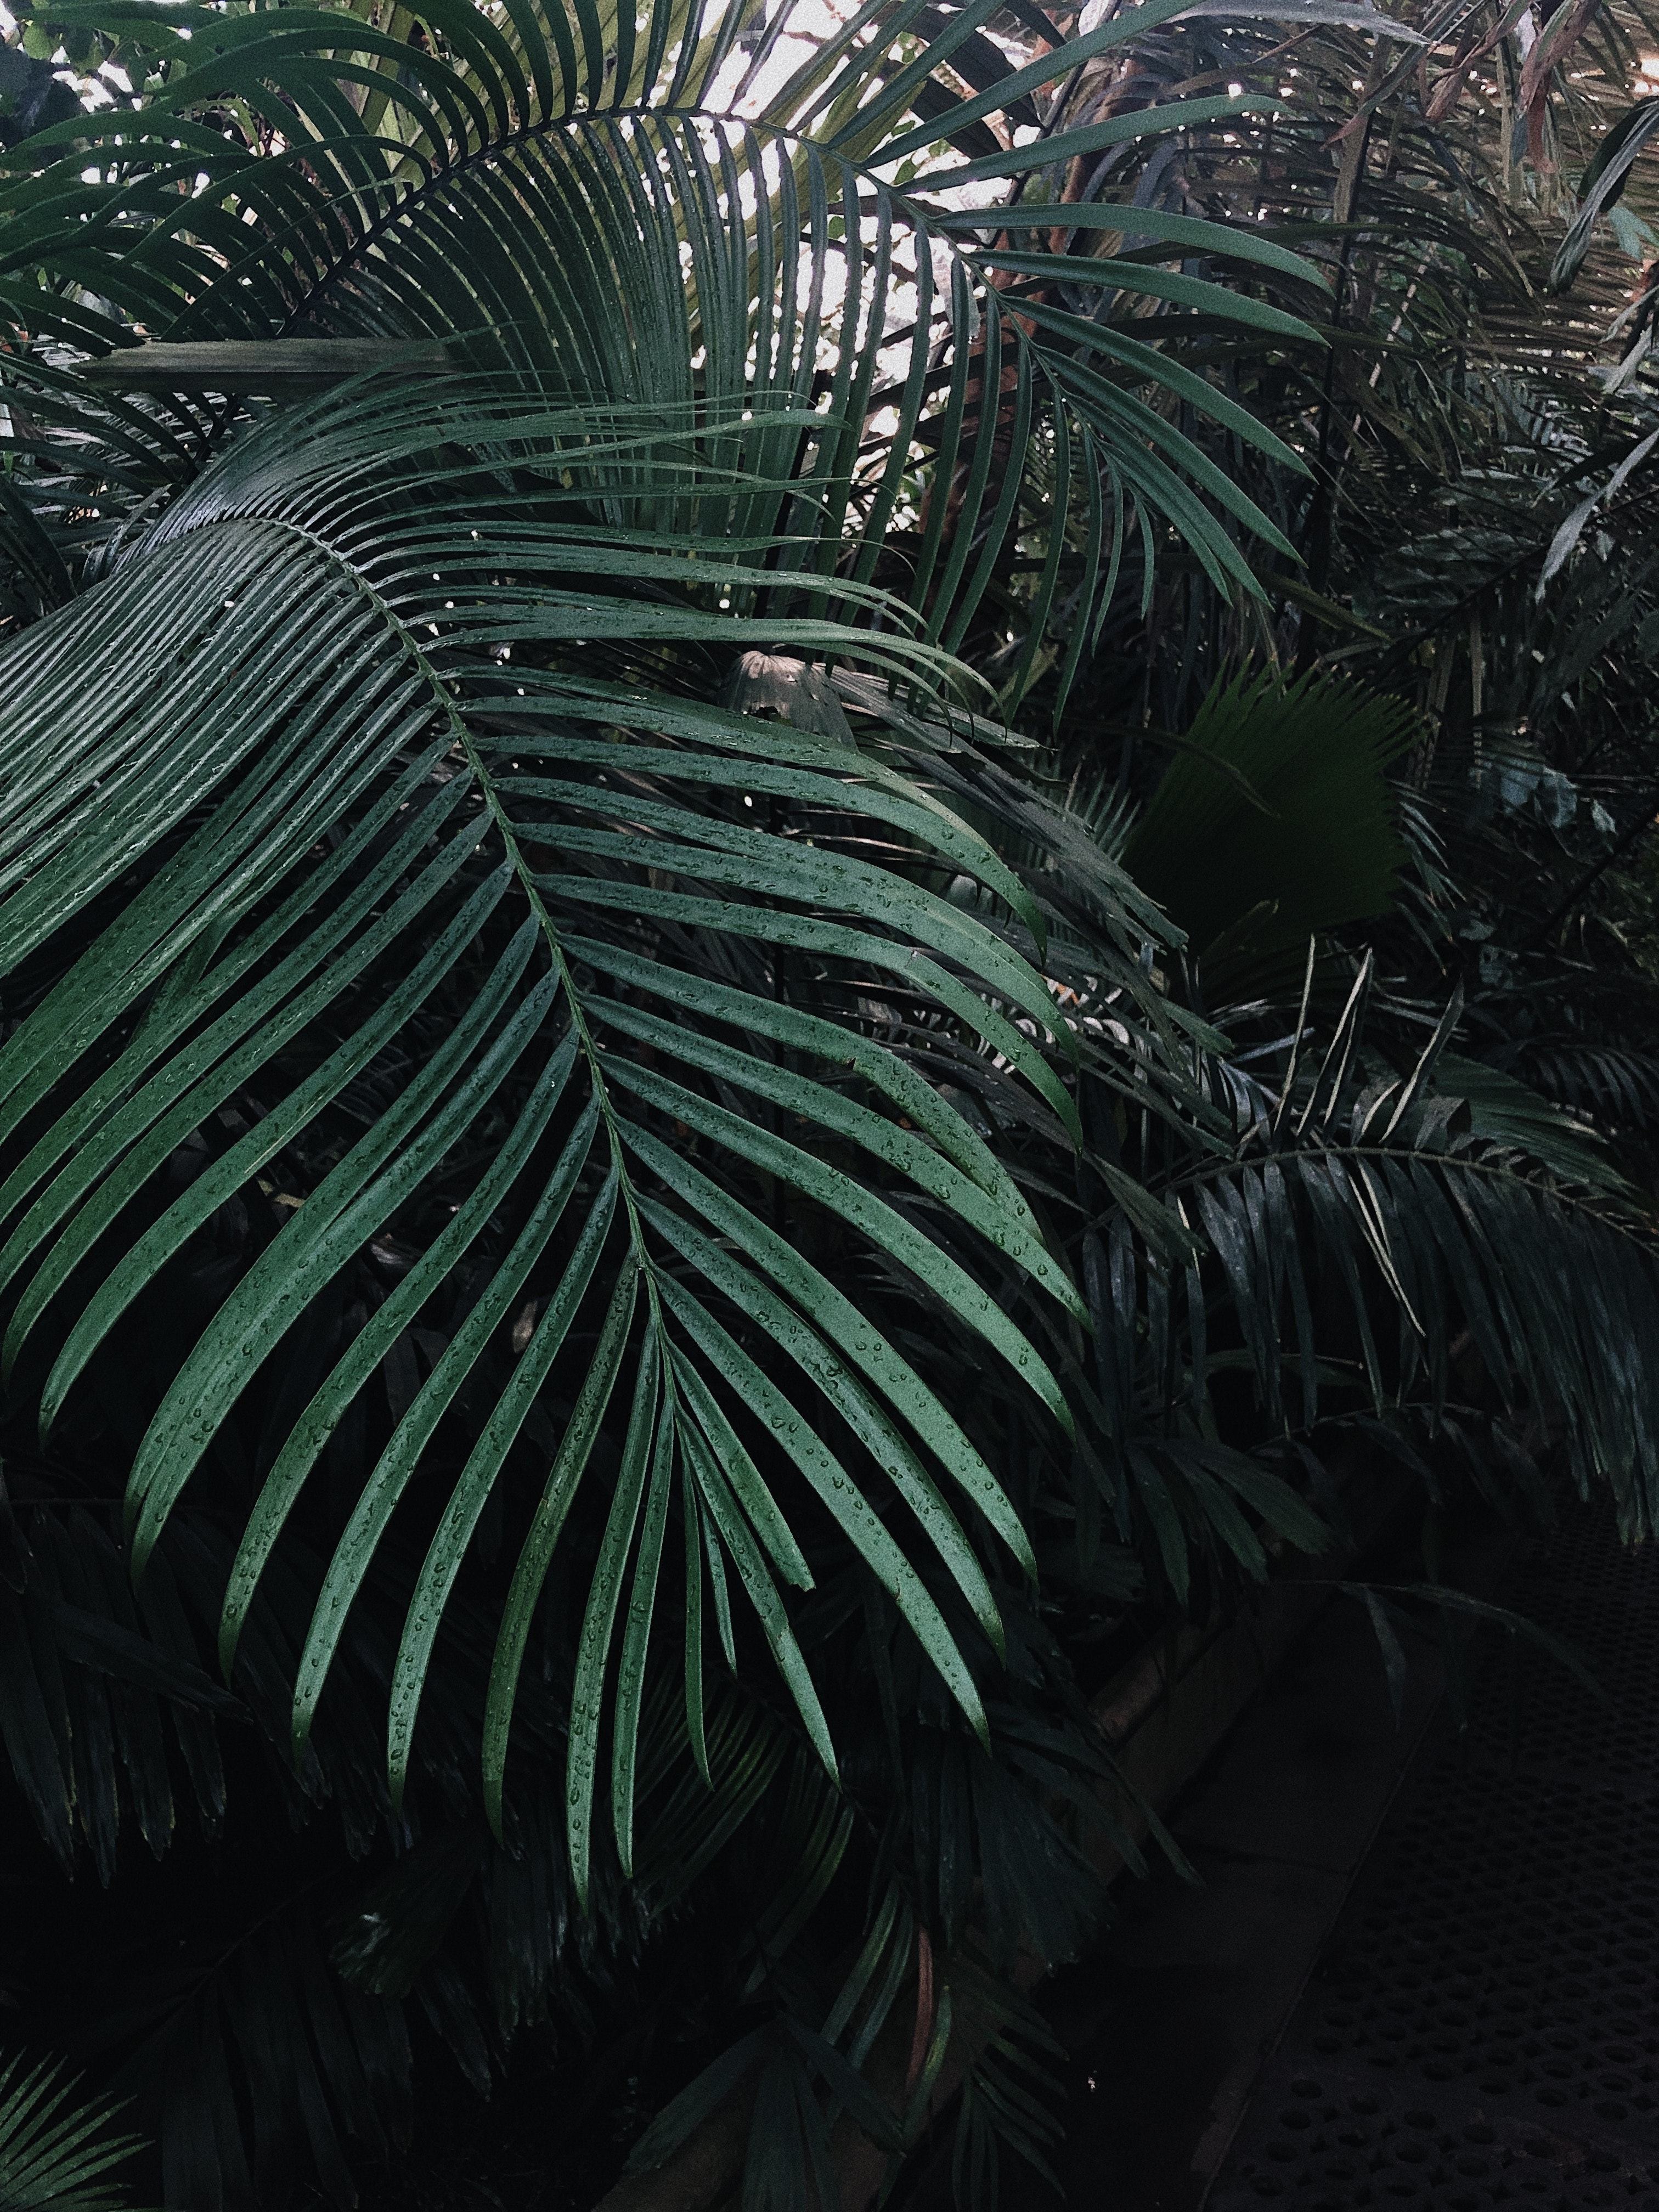
vegetation, tree, palm tree, terrestrial plant, arecales, plant, botany, elaeis, woody plant, leaf, attalea speciosa, tropics, jungle, forest